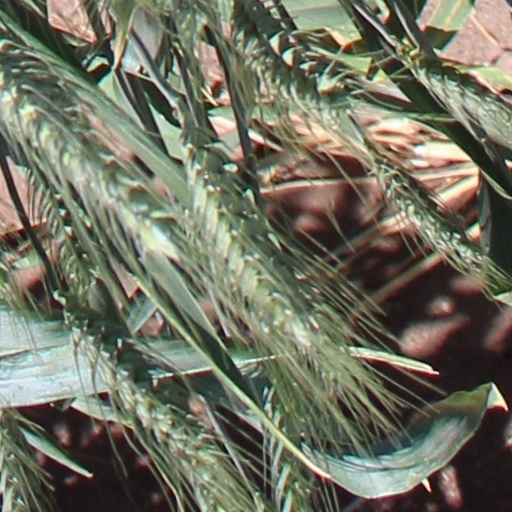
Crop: wheat